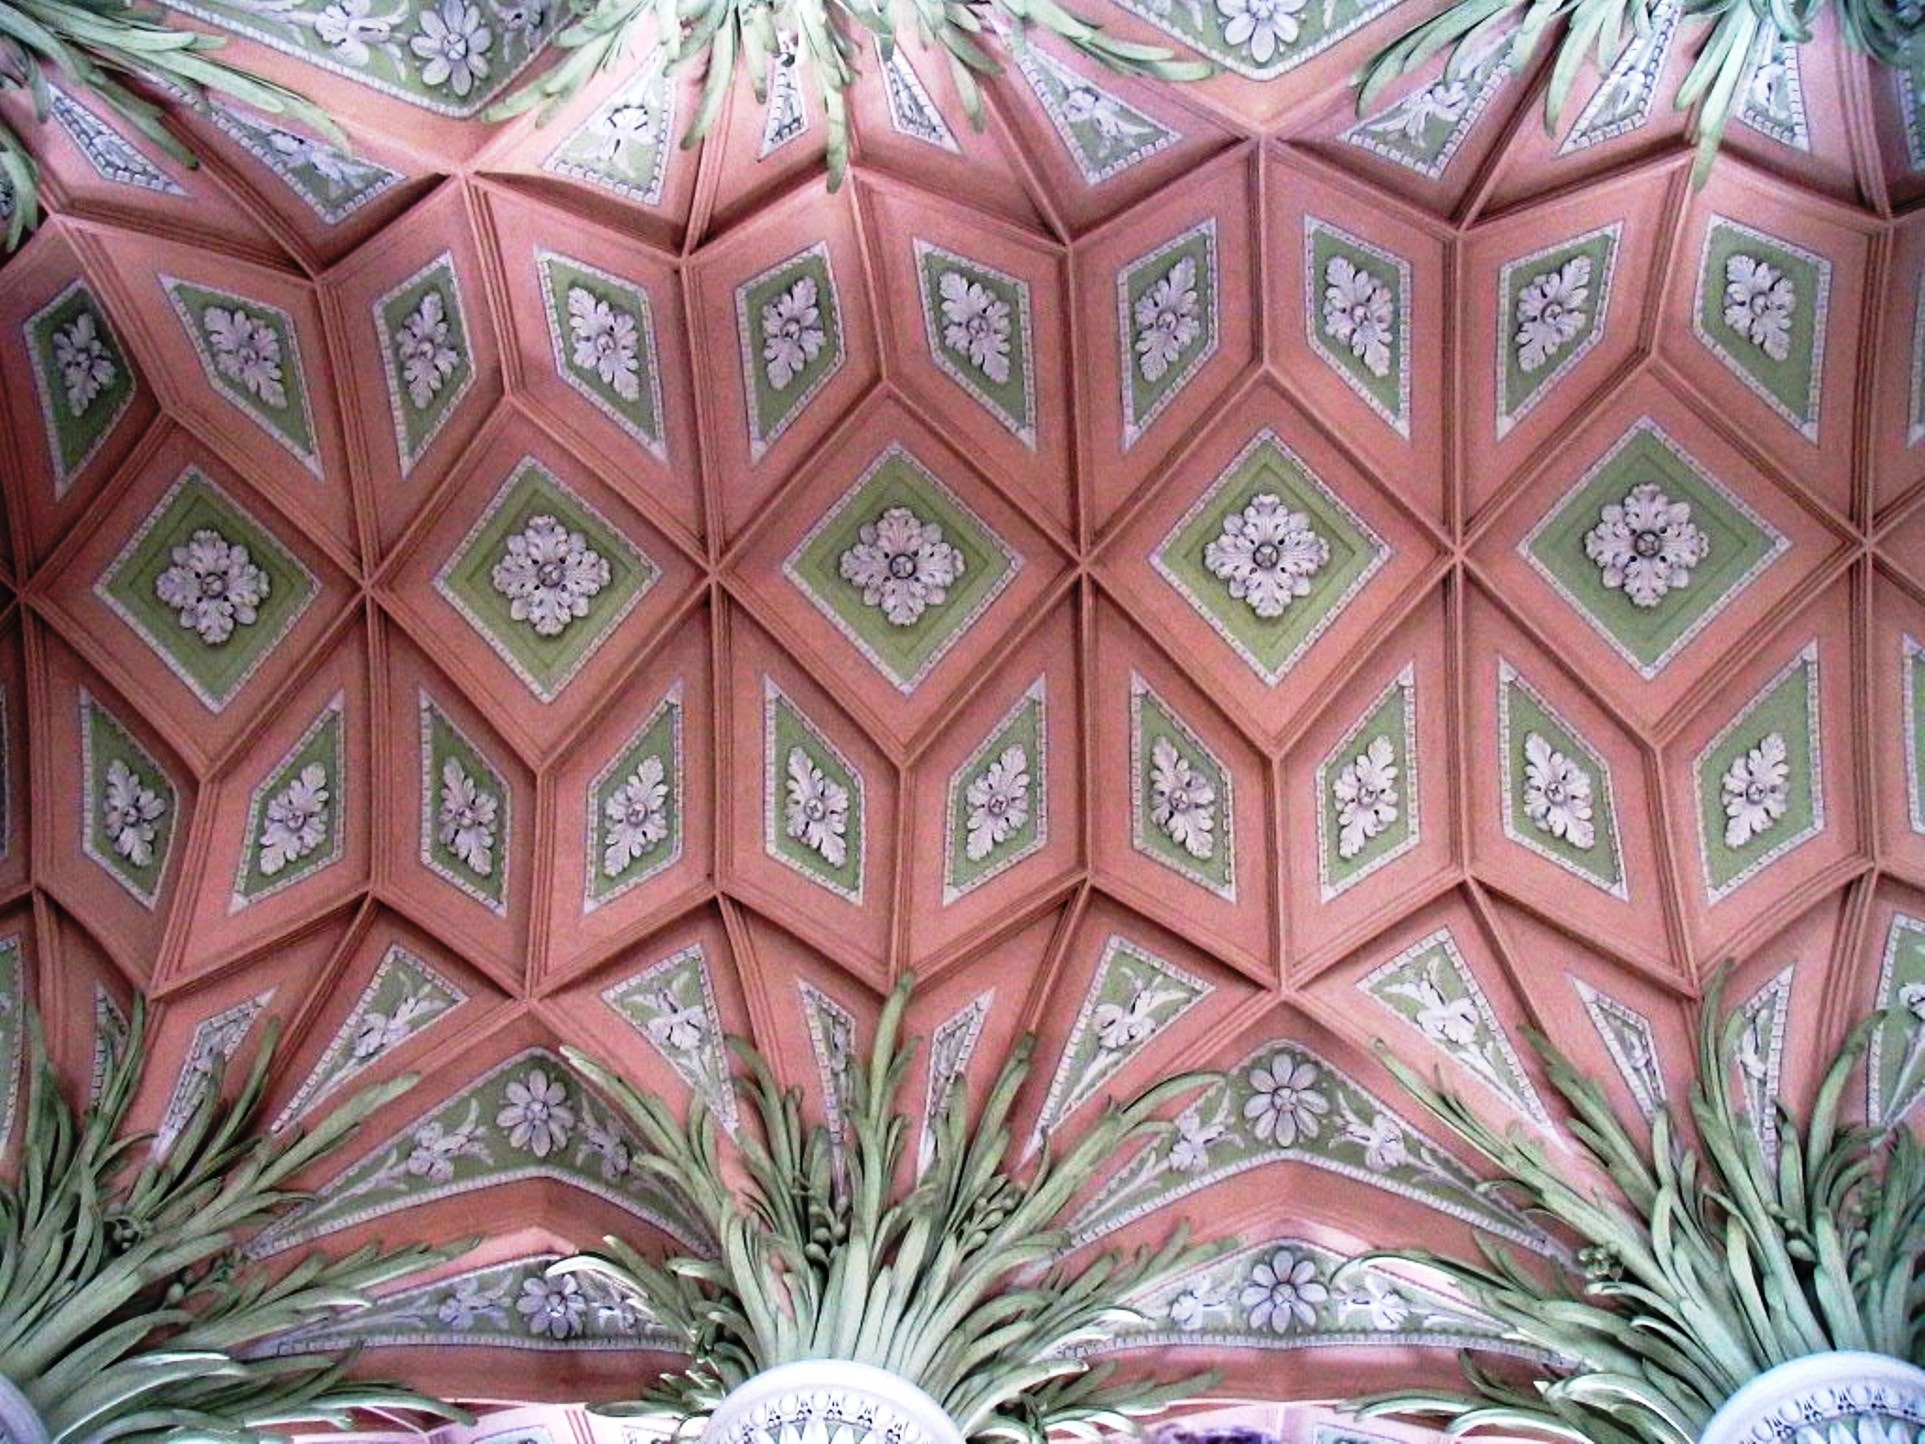
architecture, window, wall, ceiling, pattern, facade, church, interior design, art, design, symmetry, vault, flooring